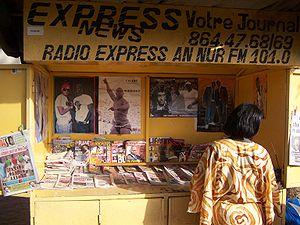
Kiosque à journaux dakar
La presse écrite existe au Sénégal depuis le milieu du XIXᵉ siècle et a connu depuis un développement constant, possédant aujourd'hui de nombreux quotidiens et hebdomadaires.